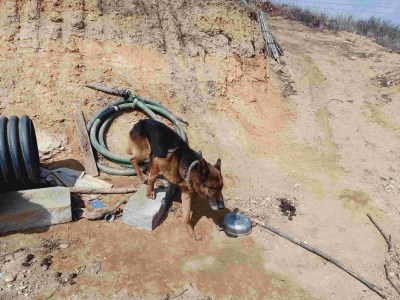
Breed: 211-n000018-German_shepherd